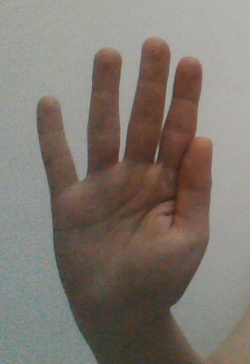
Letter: sheen